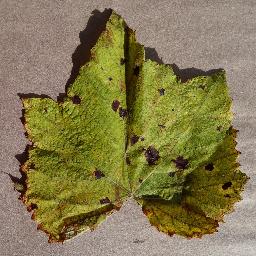
Label: Grape___Leaf_blight_(Isariopsis_Leaf_Spot)